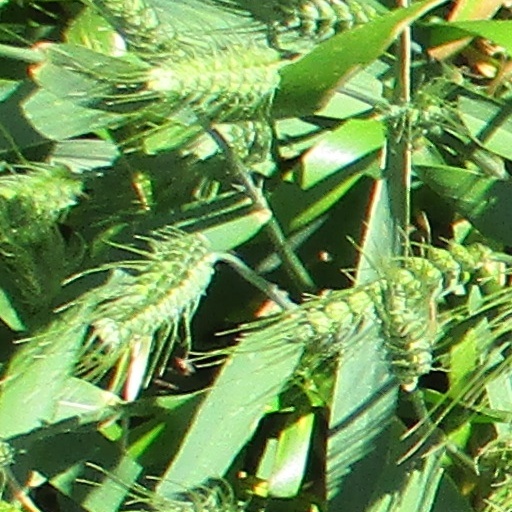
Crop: wheat